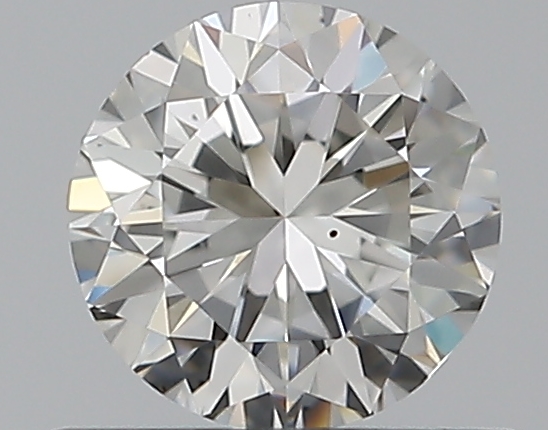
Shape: round
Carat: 0.5
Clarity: VS2
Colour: H
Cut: GD
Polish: EX
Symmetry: VG
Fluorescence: F
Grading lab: GIA
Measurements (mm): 4.89 x 4.95 x 3.22